Nawab of Junagarh

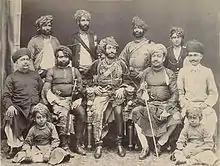
Nawab Bhadur Khan III in 1885, with officials

Nawab of Junagarh or Junagadh refers to the now defunct ex-lineage of rulers of the princely Junagarh State in British Raj, nowadays Junagadh district in the state of Gujarat in India. There are still several forts and palaces in India which were owned by princely Junagarh family but after Partition of India, this property was claimed by the Indian Government.